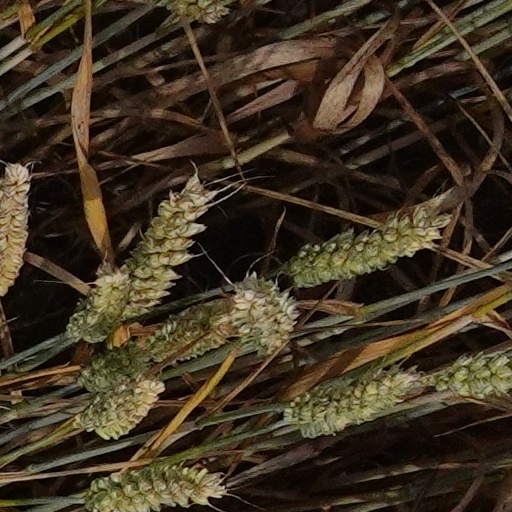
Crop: wheat